Industrial Society and Its Future

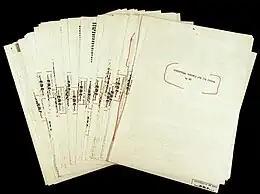

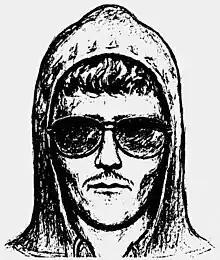

Industrial Society and Its Future, also known as the Unabomber Manifesto, is a 1995 anti-technology essay by Ted Kaczynski. The manifesto contends that the Industrial Revolution began a harmful process of natural destruction brought about by technology, while forcing humans to adapt to machinery, creating a sociopolitical order that suppresses human potential and freedom.